Hauser Plads 14

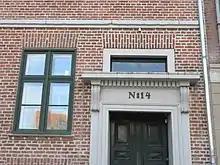
Detail of the hood mould above the main entrance.

Hauser Plads 14 is constructed with four storeys over a walk-out basement. It is built of dark red brick on a granite plinth with five bays towards Hauser Plads, five bays towards Suhmsgade and a chamfered corner. The latter was dictated for all corner buildings by Jørgen Henrich Rawert's and Peter Meyn's guidelines for the rebuilding of the city after the Great Fire of 1795 so that the fire department's long ladder companies could navigate the streets more easily. The facade is finished with a sandstone band between the first and second floor and a dentillated cornice. The main entrance and the two basement entrances as well as the corner windows on the second and third floors are also accented with sandstone framing. The main entrance is topped by a dentillated hood mould supported by corbels. The two basement entrances are topped by triangular pediments. The pitched roof features four dormer windows and an atelier window towards the street. It is pierced by four chimneys.